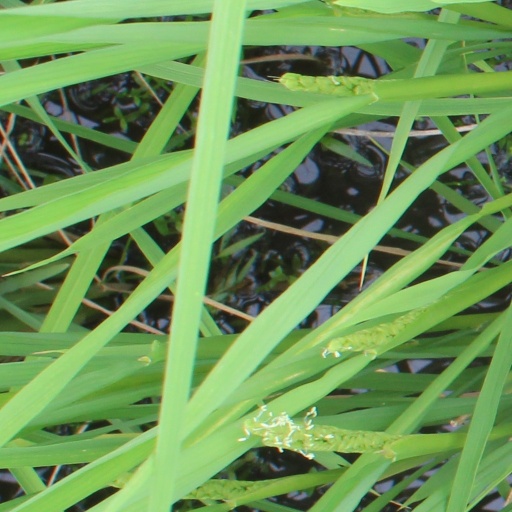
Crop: rice